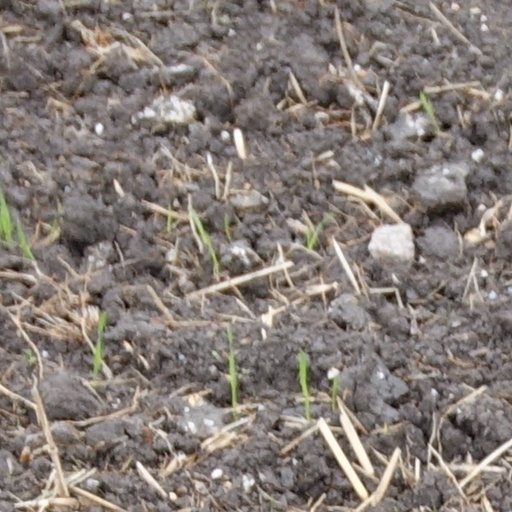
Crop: wheat